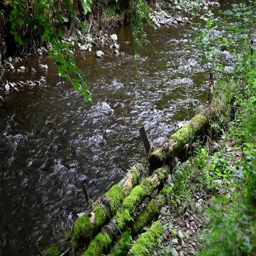
person covered logs along a stream